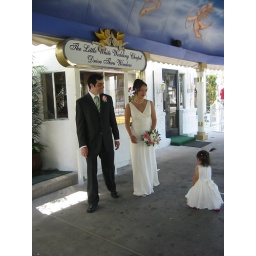
Being chased by the flower girl